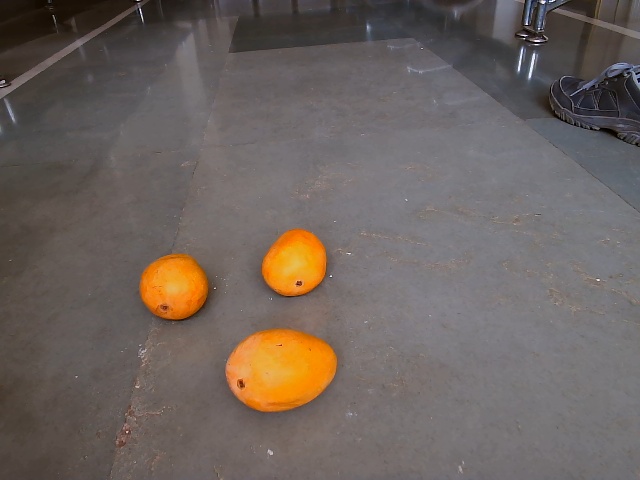
Label: Ripe_Mango